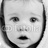
Emotion: surprise